Victor Mackenzie

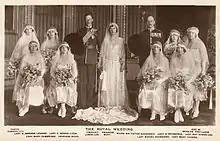
Mackenzie (back row third from right) as best man at the wedding of Princess Mary and Viscount Lascelles, 1922

Colonel Sir Victor Audley Falconer Mackenzie, 3rd Baronet (15 December 1882 – 18 April 1944) was a British Army officer, baronet and courtier.